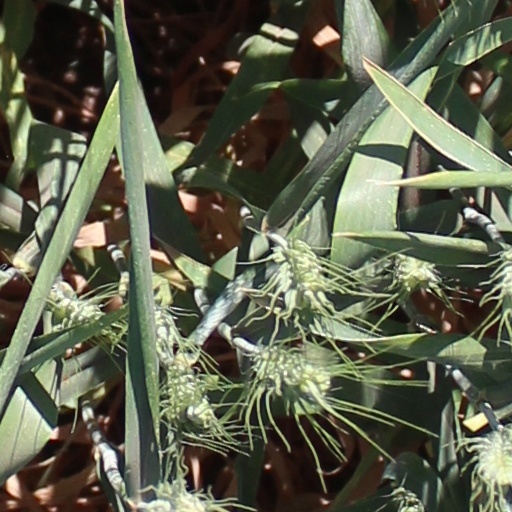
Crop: wheat